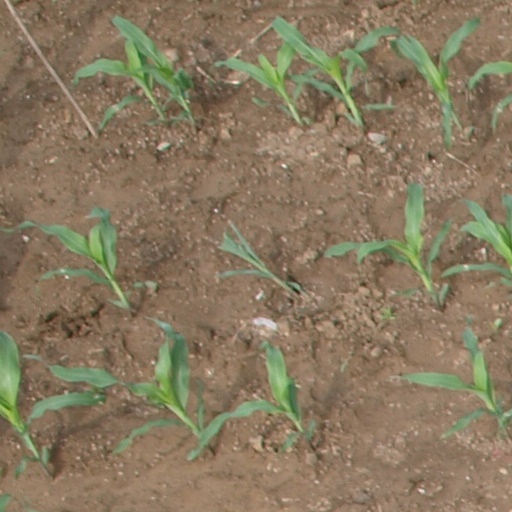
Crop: maize; corn